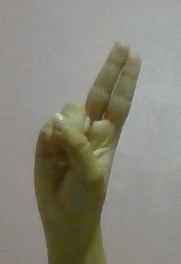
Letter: taa